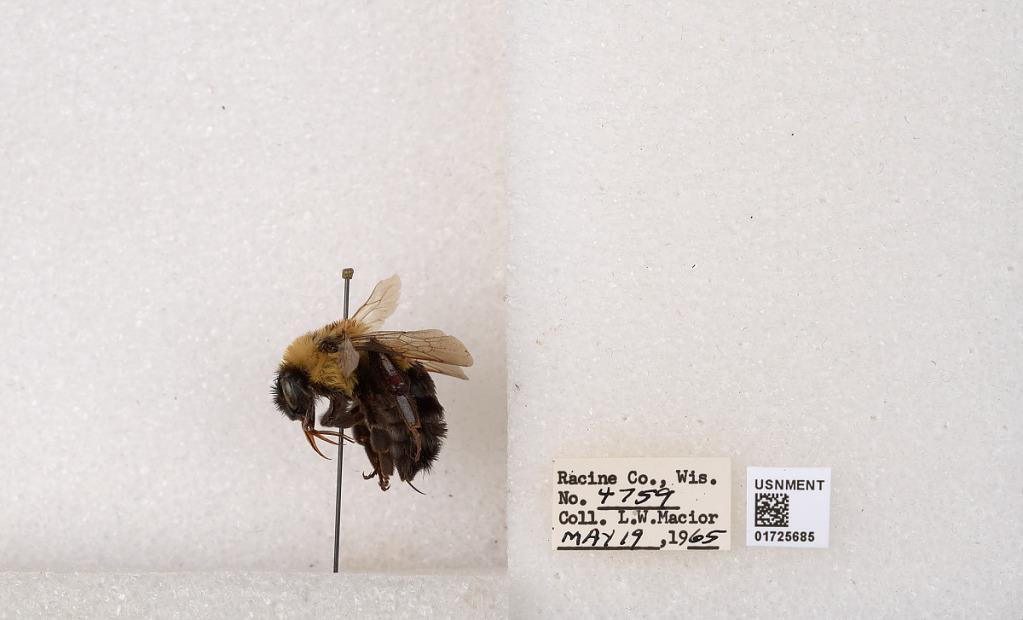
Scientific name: Bombus impatiens Cresson
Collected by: L. Macior
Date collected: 1965-5-19
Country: United States
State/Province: Wisconsin
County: Racine
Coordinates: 42.7299, -87.8123